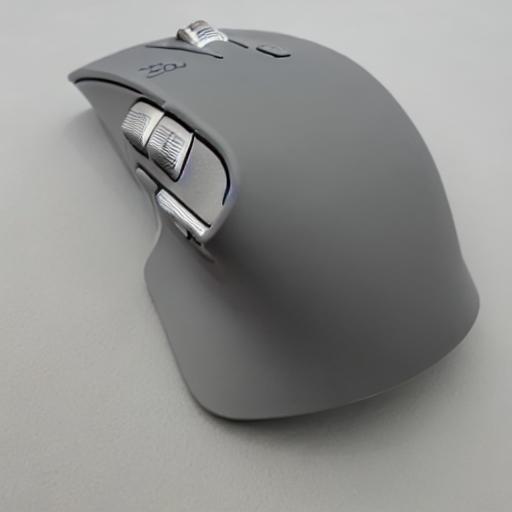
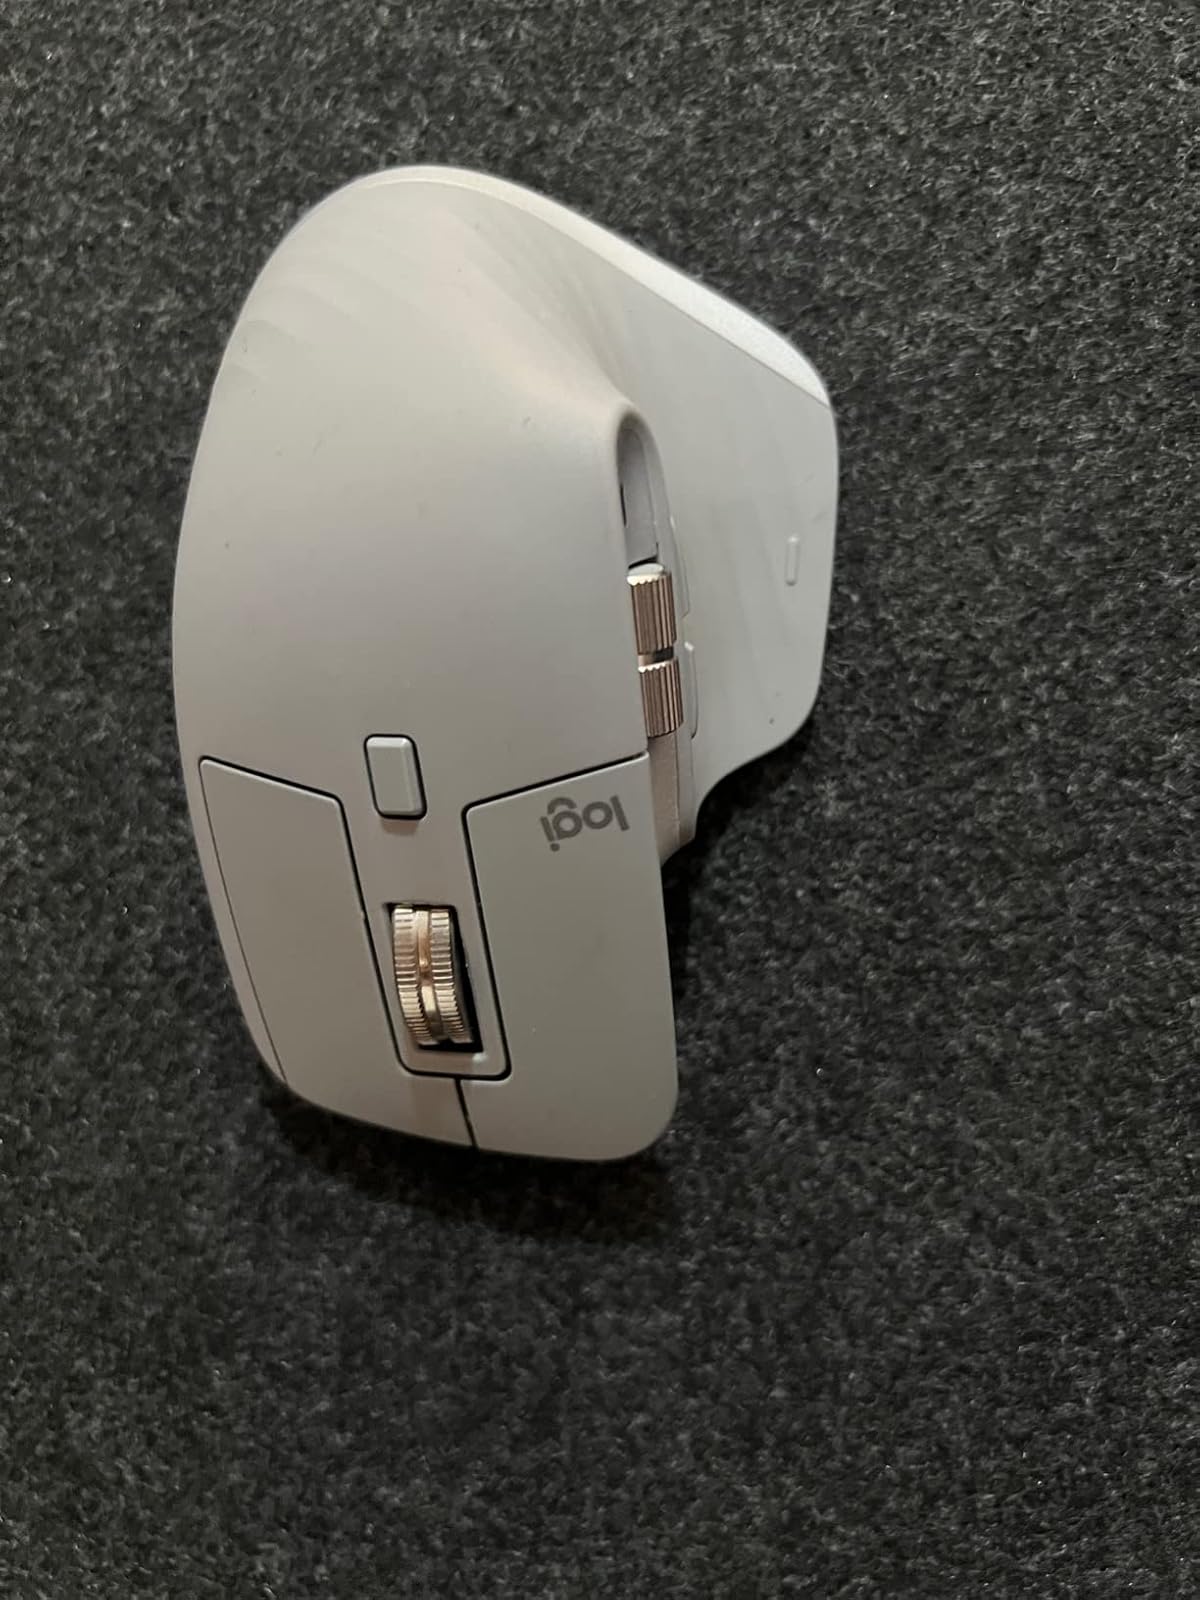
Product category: mouse
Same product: no